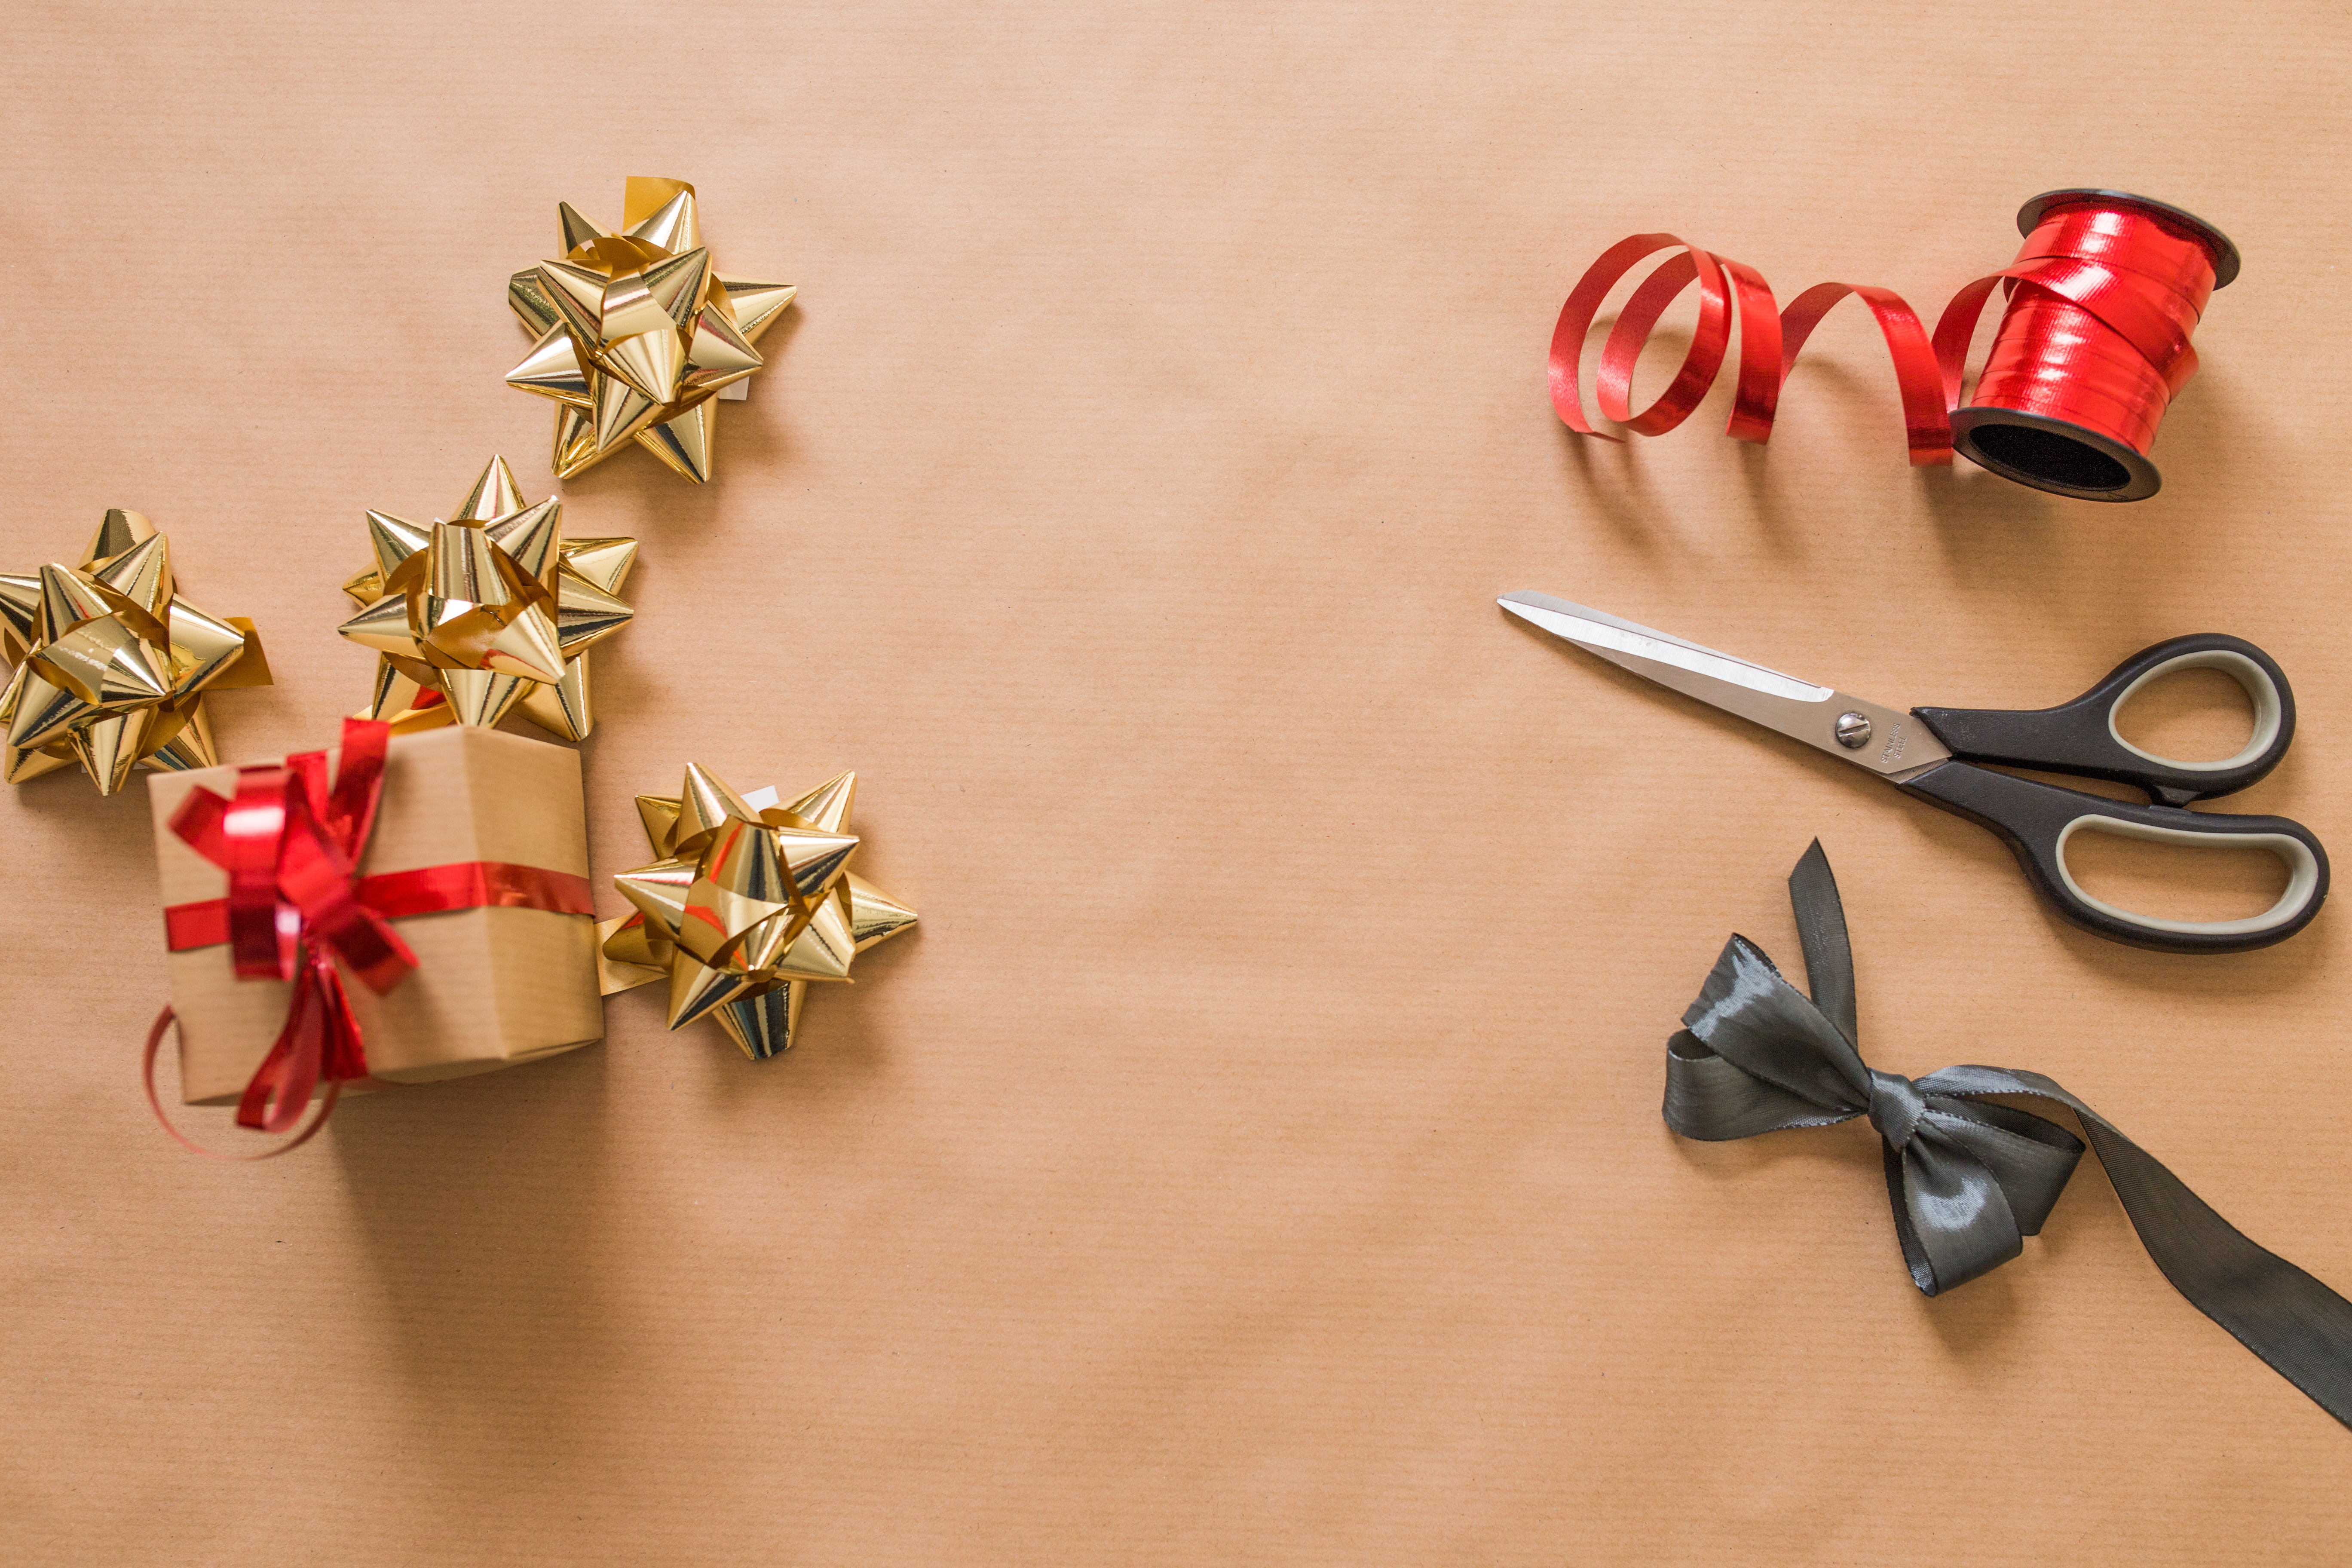
celebration, gift, romance, christmas, paper, jewellery, colors, earrings, colours, bow, ribbons, traditional, satin, scissors, arts and crafts, fashion accessory, gift wrapping